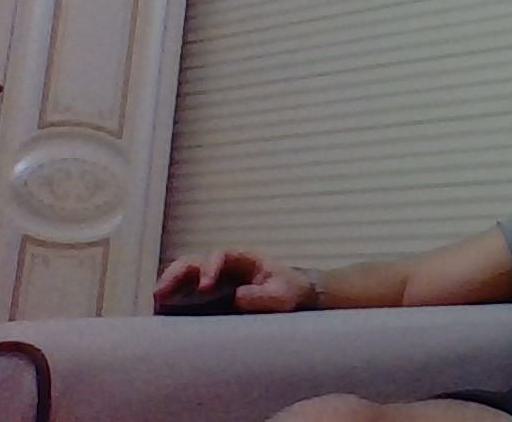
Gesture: no_gesture